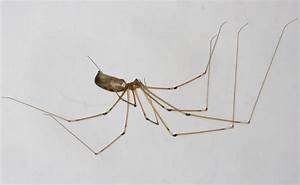
Label: spider